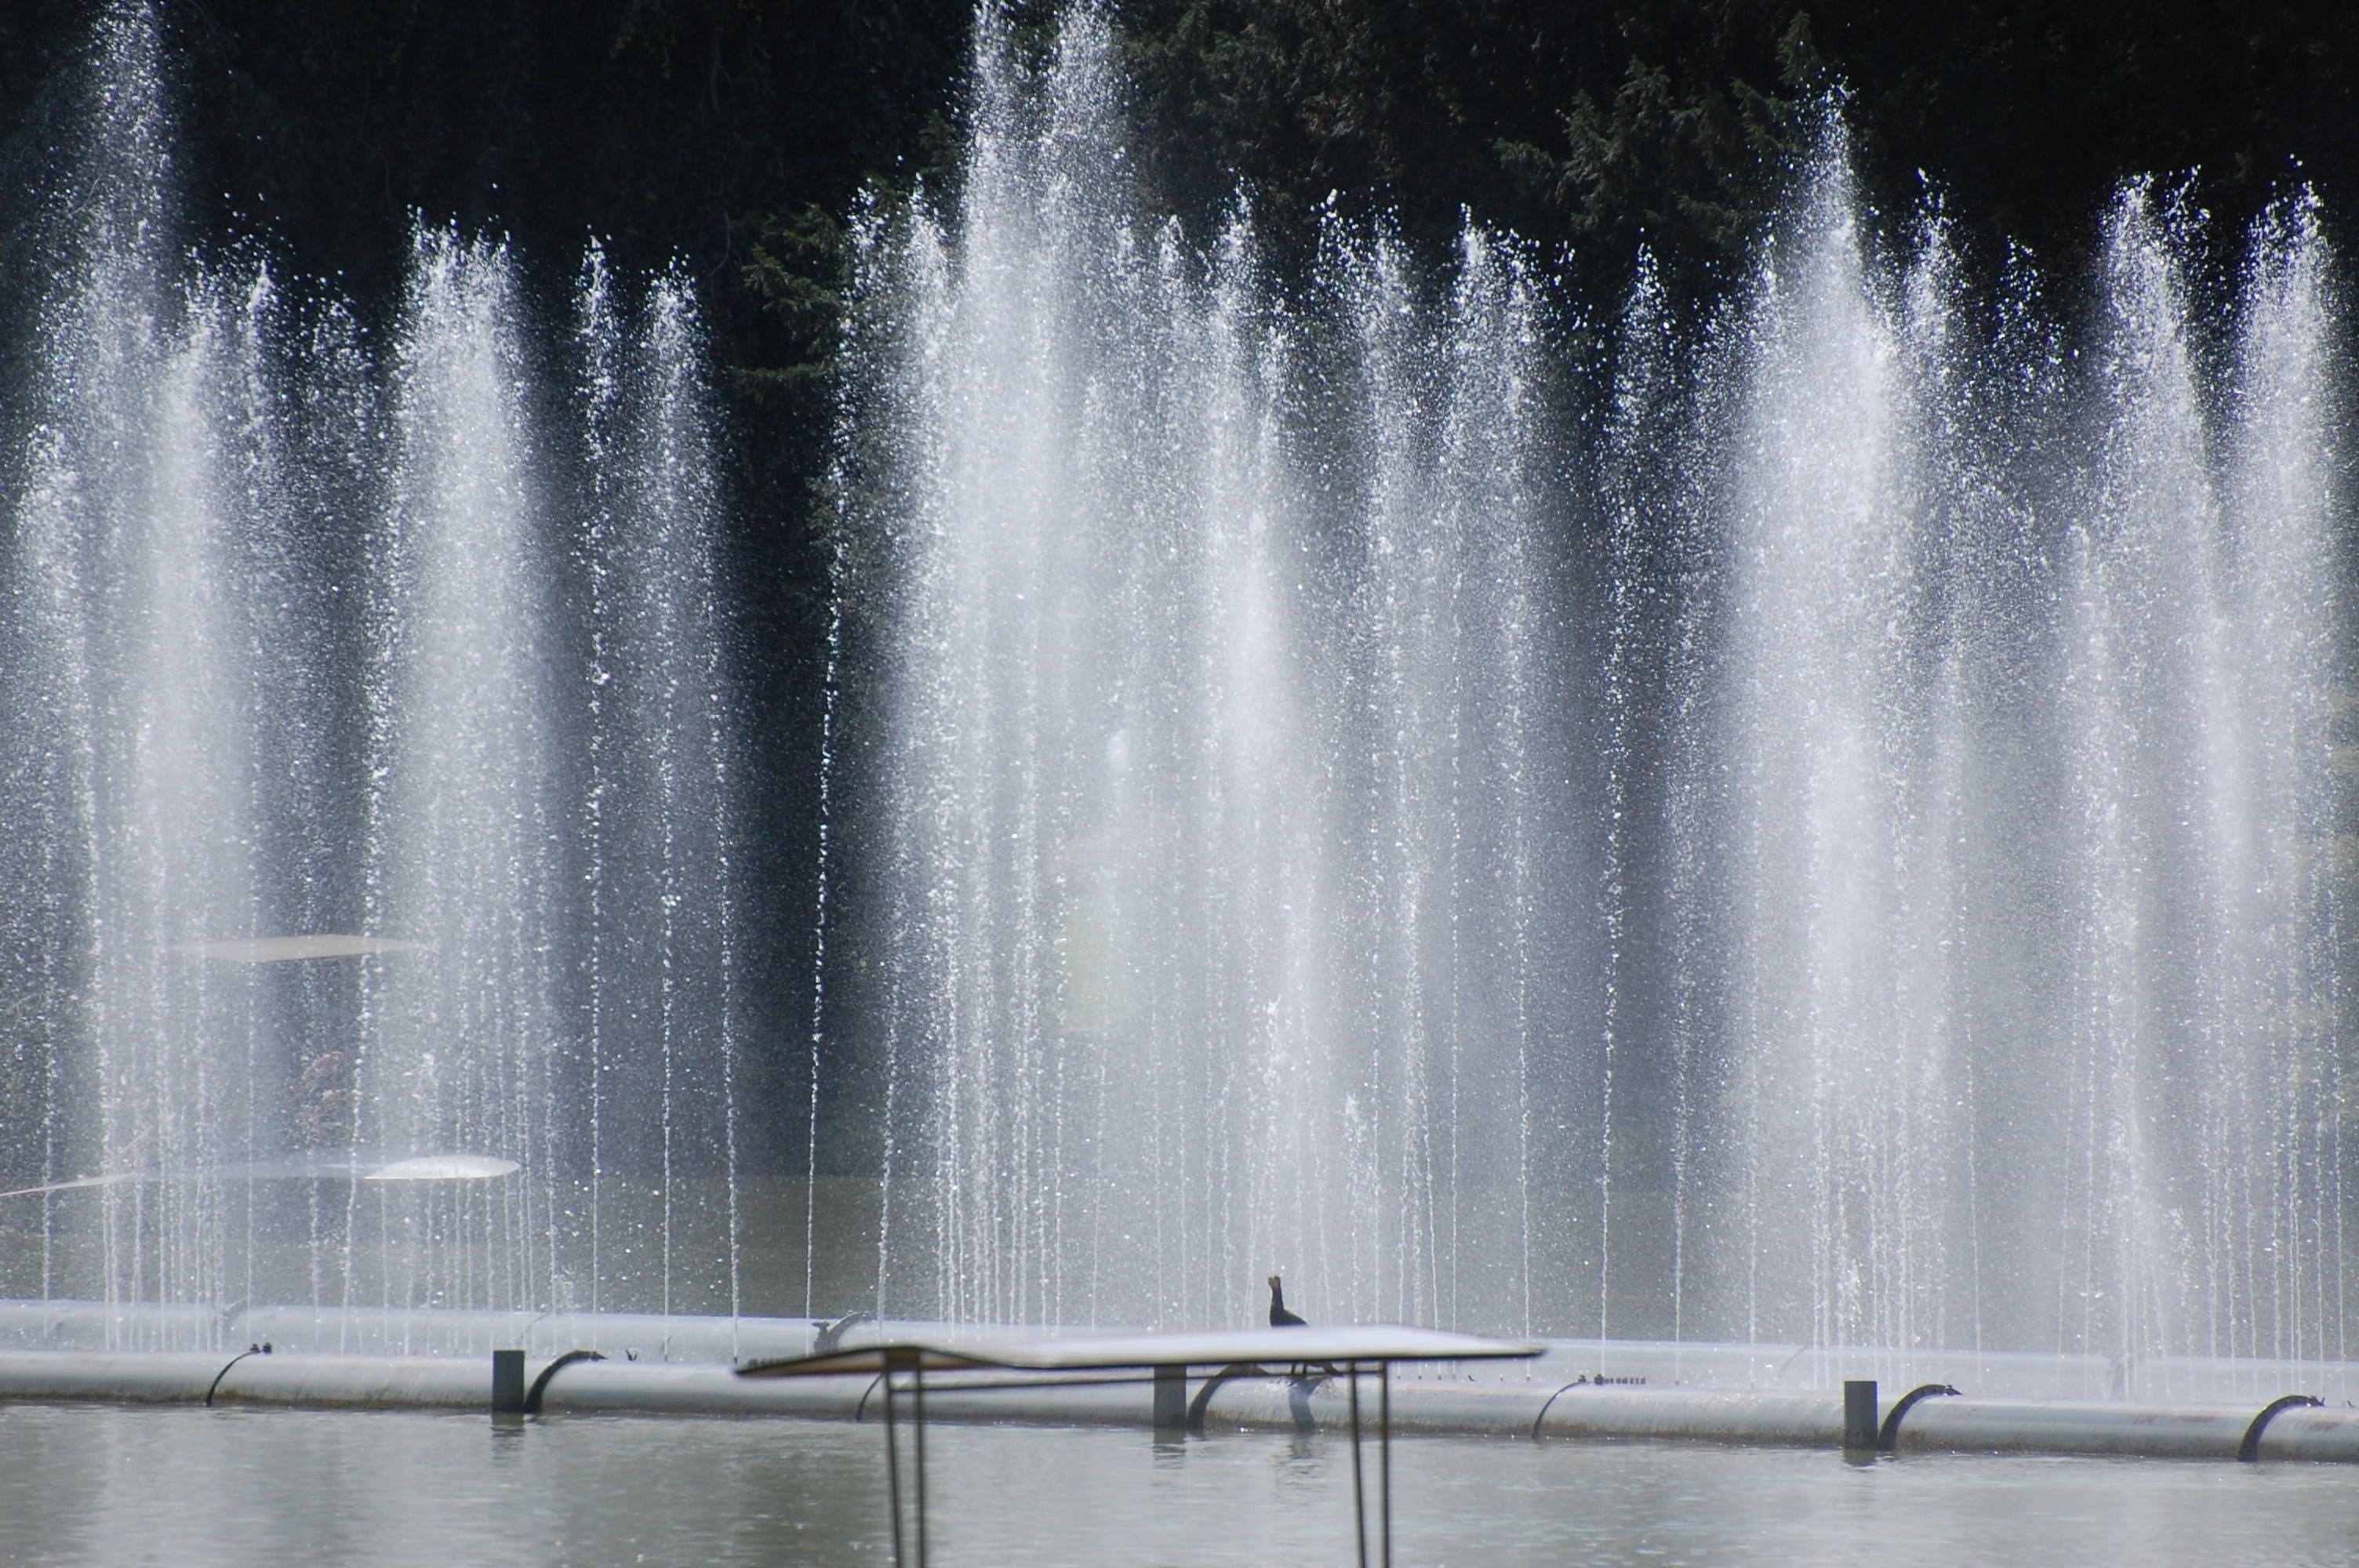
water, waterfall, ice, reflection, water fountain, bubble, fountain, water feature, freezing, water column, atmospheric phenomenon